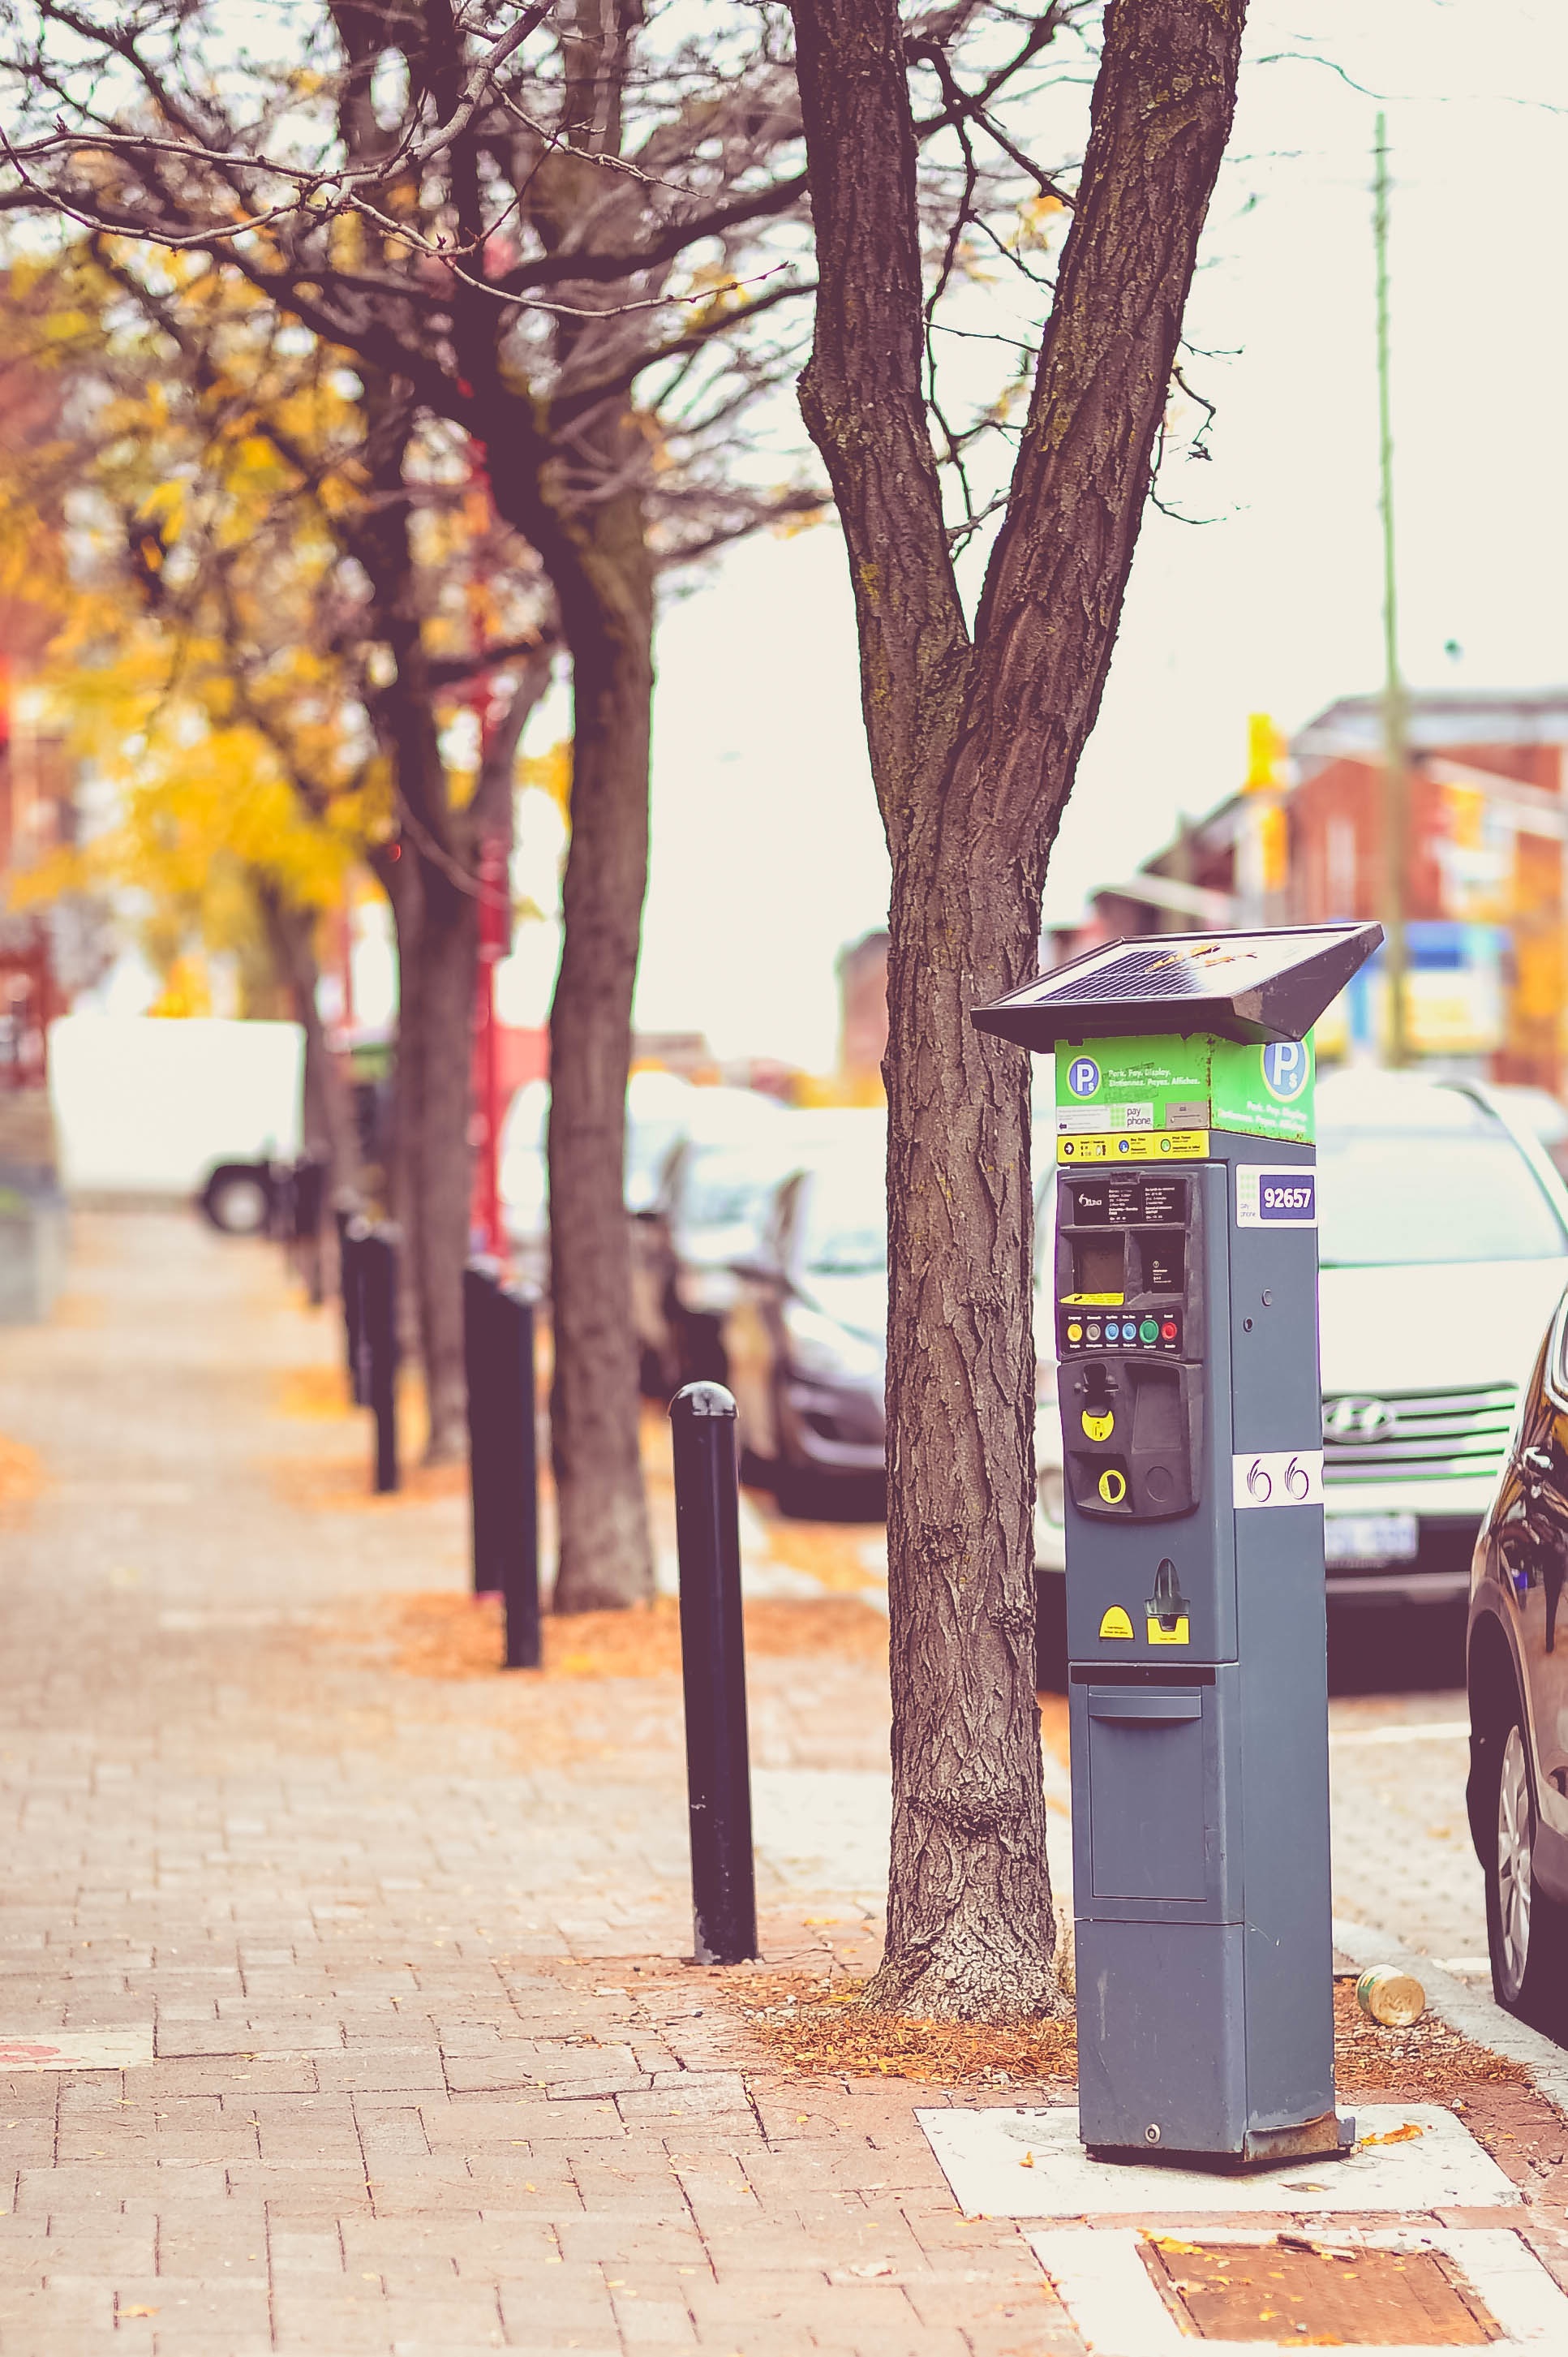
wood, road, street, city, spring, color, autumn, season, public space, human settlement